Medieval warfare

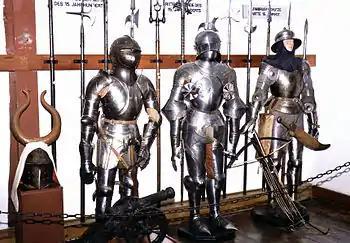
15th century armor from Germany

By 1241, having conquered large parts of Russia, the Mongols continued the invasion of Europe with a massive three-pronged advance, following the fleeing Cumans, who had established an uncertain alliance with King Bela IV of Hungary. They first invaded Poland, and finally, Hungary, culminating in the crushing defeat of the Hungarians in the Battle of Mohi. The Mongol aim seems to have consistently been to defeat the Hungarian-Cuman alliance. The Mongols raided across the borders to Austria and Bohemia in the summer when the Great Khan died, and the Mongol princes returned home to elect a new Great Khan.